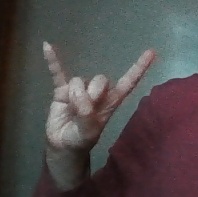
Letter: la